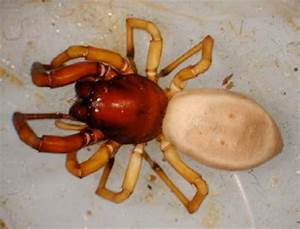
Label: spider